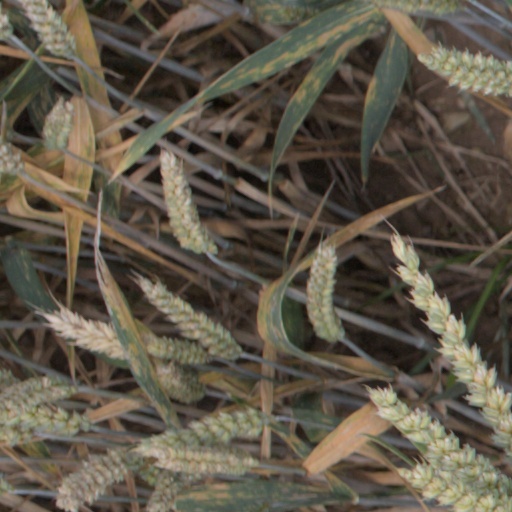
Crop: wheat